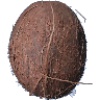
Label: Cocos 1